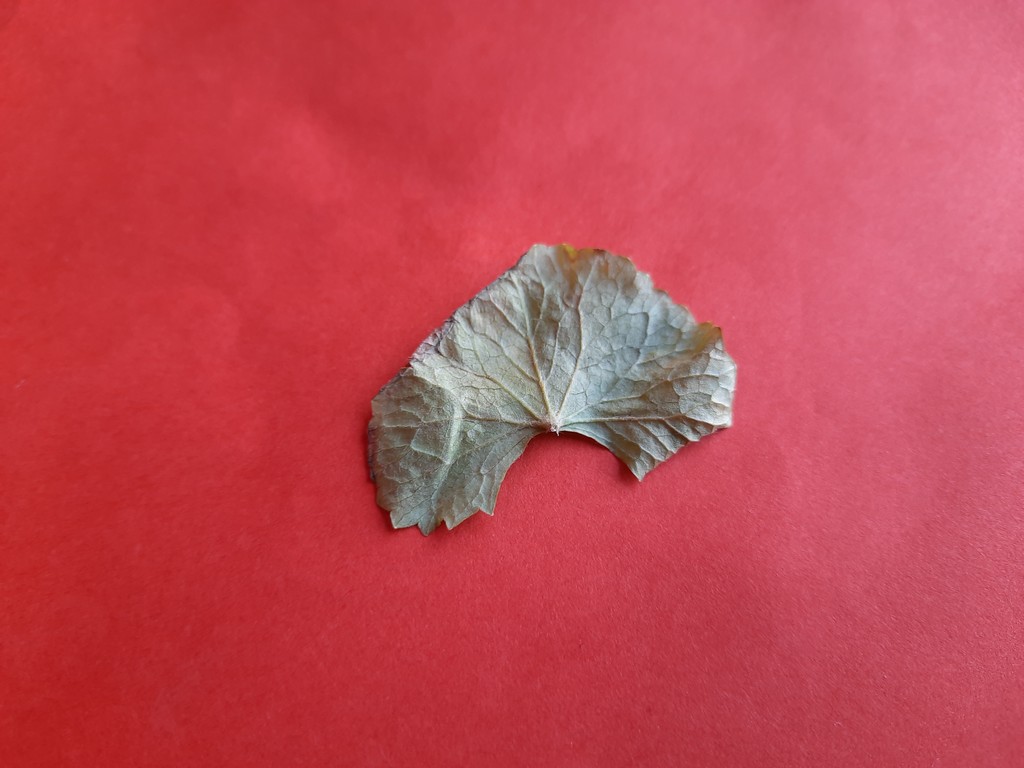
Label: Dried